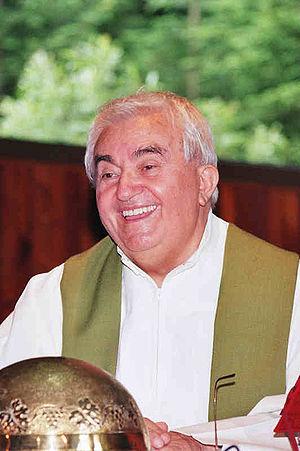
Cette liste concerne les quelques saints et bienheureux reconnus comme tel par l'Église catholique ayant vécu au XXIᵉ siècle. Etant donné la contemporanéité de ce siècle, cette page dresse plus particulièrement la liste des candidats à la canonisation, dont une cause a été ouverte par les autorités ecclésiastiques, et qui sont considérés comme serviteurs de Dieu. À l'heure actuelle, le XXIᵉ siècle compte 1 saint, 1 bienheureuse, 1 vénérable et 41 causes en béatification qui sont particulièrement avancées.
Cette liste recense les prêtres considérés comme prêtres de rue.
Oreste Benzi est un prêtre catholique italien, fondateur de la Communauté Jean XXIII, association sociale dans le domaine de la jeunesse, du handicap ou encore de la prostitution. La cause pour sa béatification a été engagé par l'Église catholique, au titre duquel il est considéré comme serviteur de Dieu.